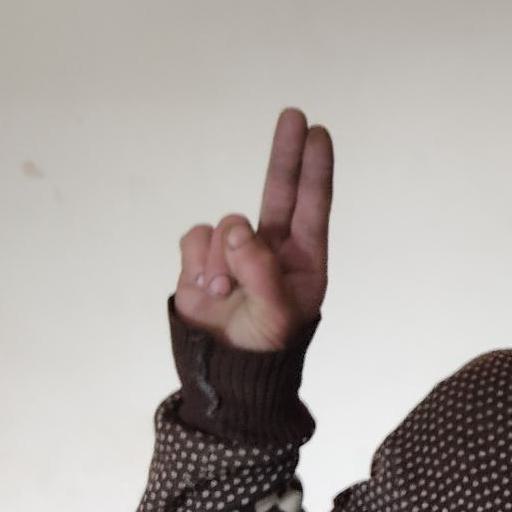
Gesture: two_up